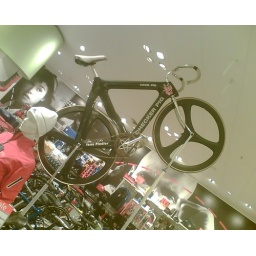
checker pig track bike from jens fiedler, exposed in Galeria Kaufhof Sportarena at Alexanderplatz Berlin, Germany